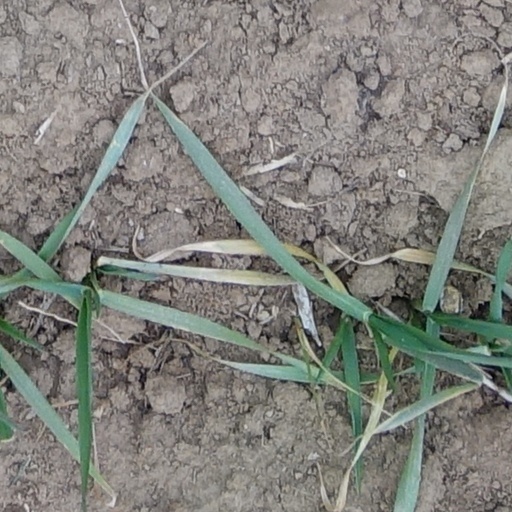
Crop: wheat